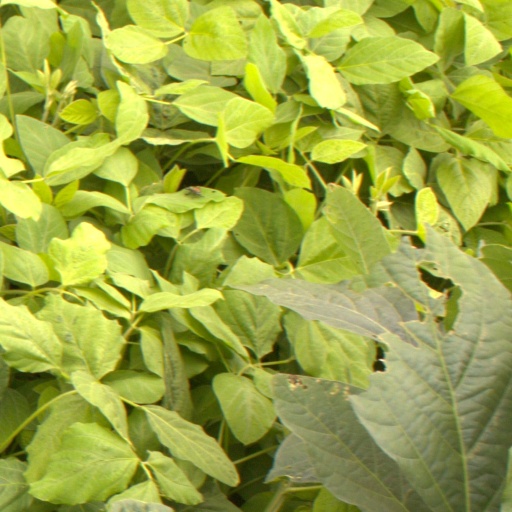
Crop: soybean